Actor (2016 film)

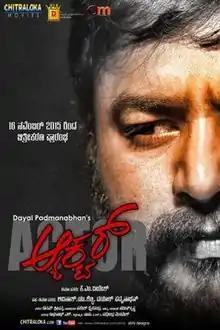
Film poster

Actor is a 2016 Indian Kannada psychological thriller film written, produced by KM Veeresh and co-produced and directed by Dayal Padmanabhan. The film features Naveen Krishna and Sihikahi Geetha as the only two characters appearing on screen. K. M. Veeresh has produced the film for Chitraloka Movies banner. The film re-collaborates director Dayal with actor Naveen after their critically acclaimed previous venture "Haggada Kone".